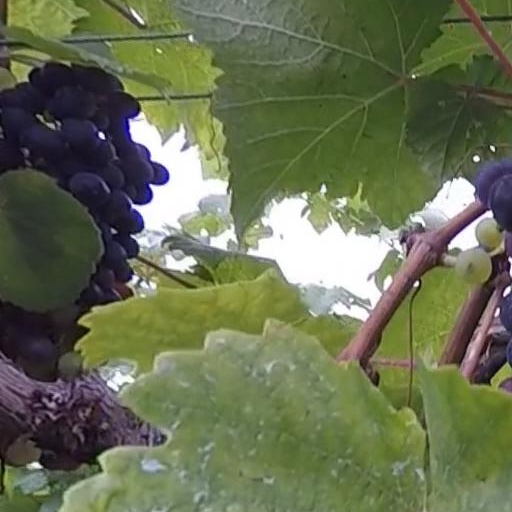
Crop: grape